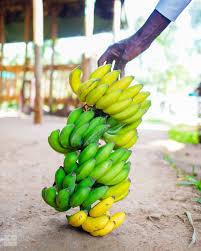
Ndizi ambapo ingine ni ya rangi ya kijani ingine ni ya rangi manjano. Kuna mtu aliyeshikilia, kuna nyumba na udongo. Pia kuna miti na mabati.